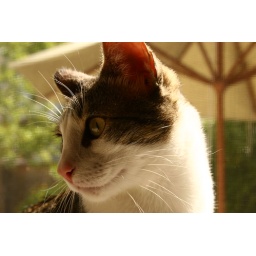
&amp;quot;If only I could get a pair of cat scissors and cut a small hole in the screen door.&amp;quot;